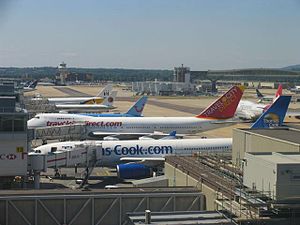
London Gatwick Airport
Gatwick Airport er Londons anden lufthavn og den næsttravleste i Storbritannien efter Heathrow regnet på passagerer om året. Den ligger mellem Horley i Surrey og Crawley i West Sussex, ca. 40 km syd for London og 40 km nord for Brighton. I 2005 håndterede den over 32,6 mio passagerer.